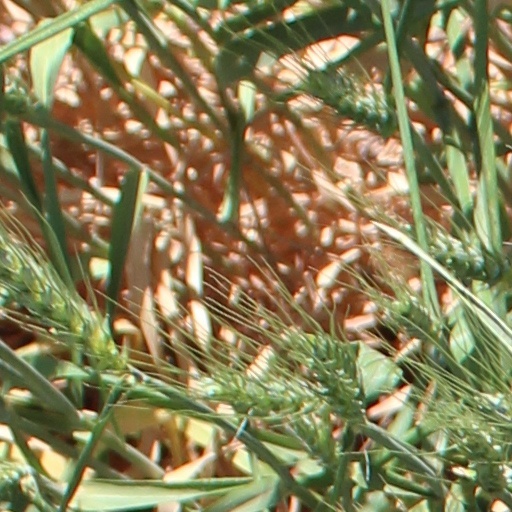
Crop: wheat